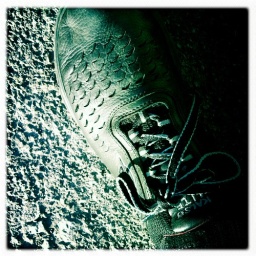
Dreamt that whilst in a car park the Dalai Lama told me I needed new shoe laces!